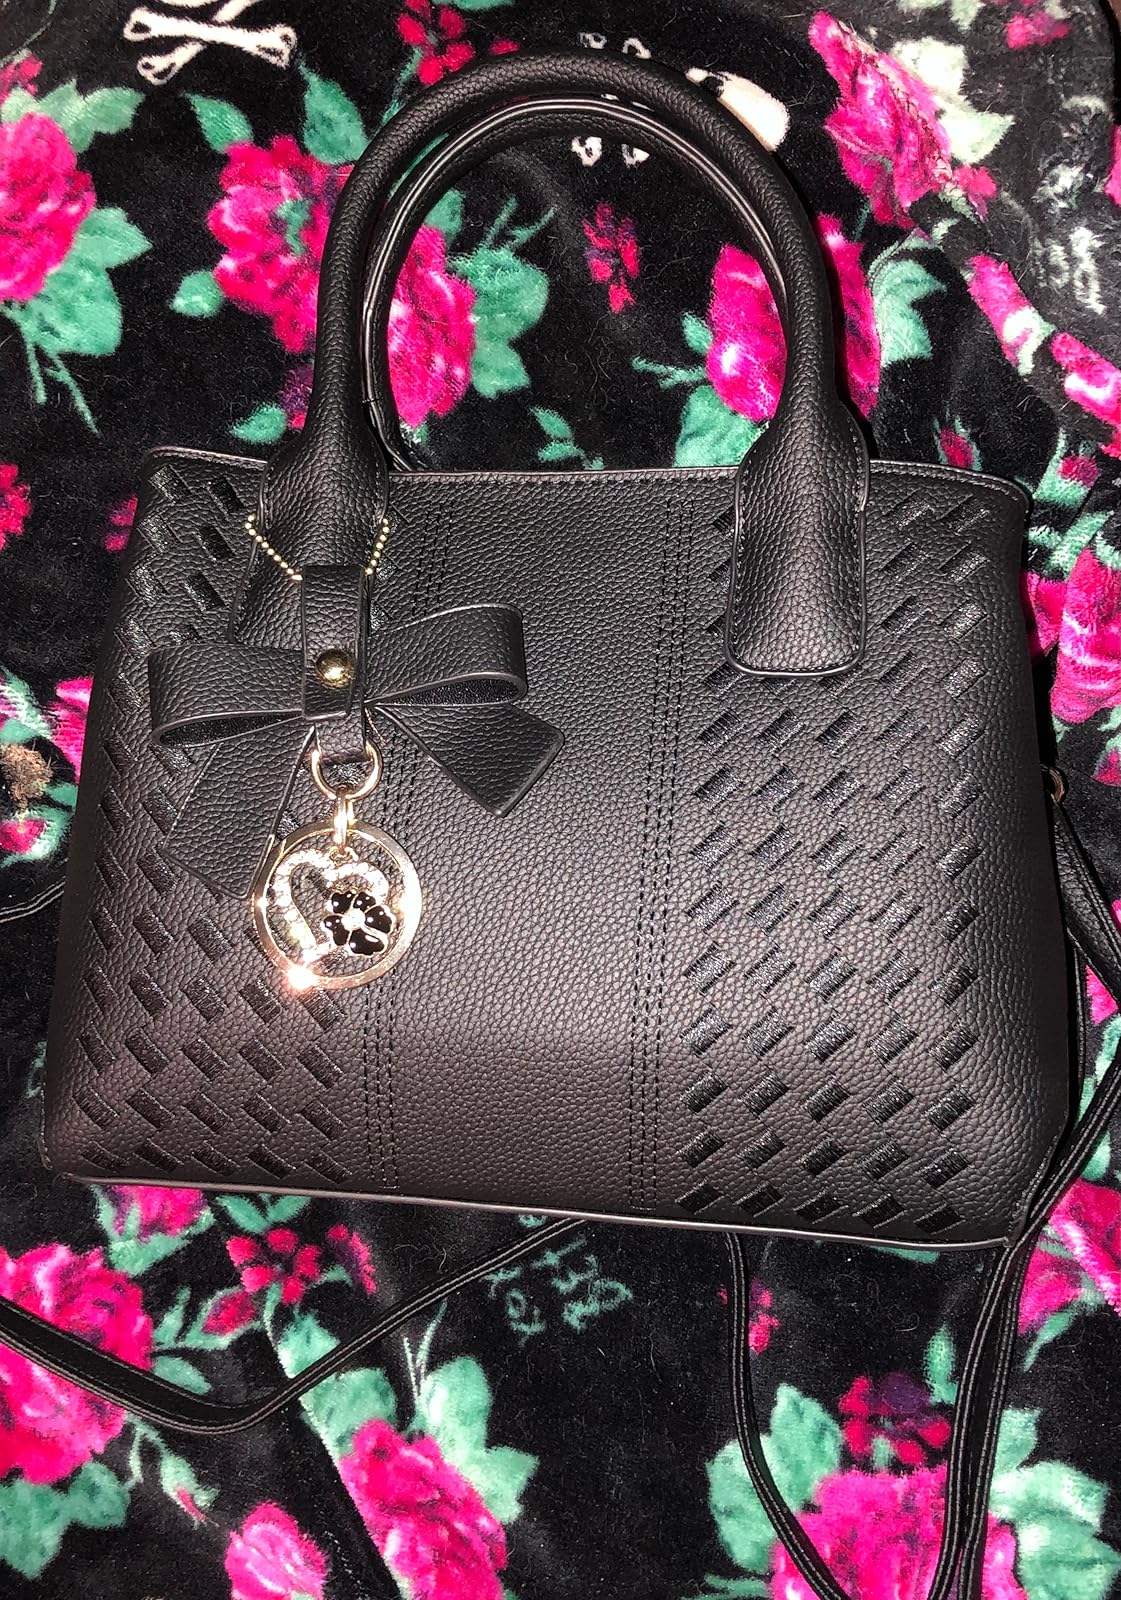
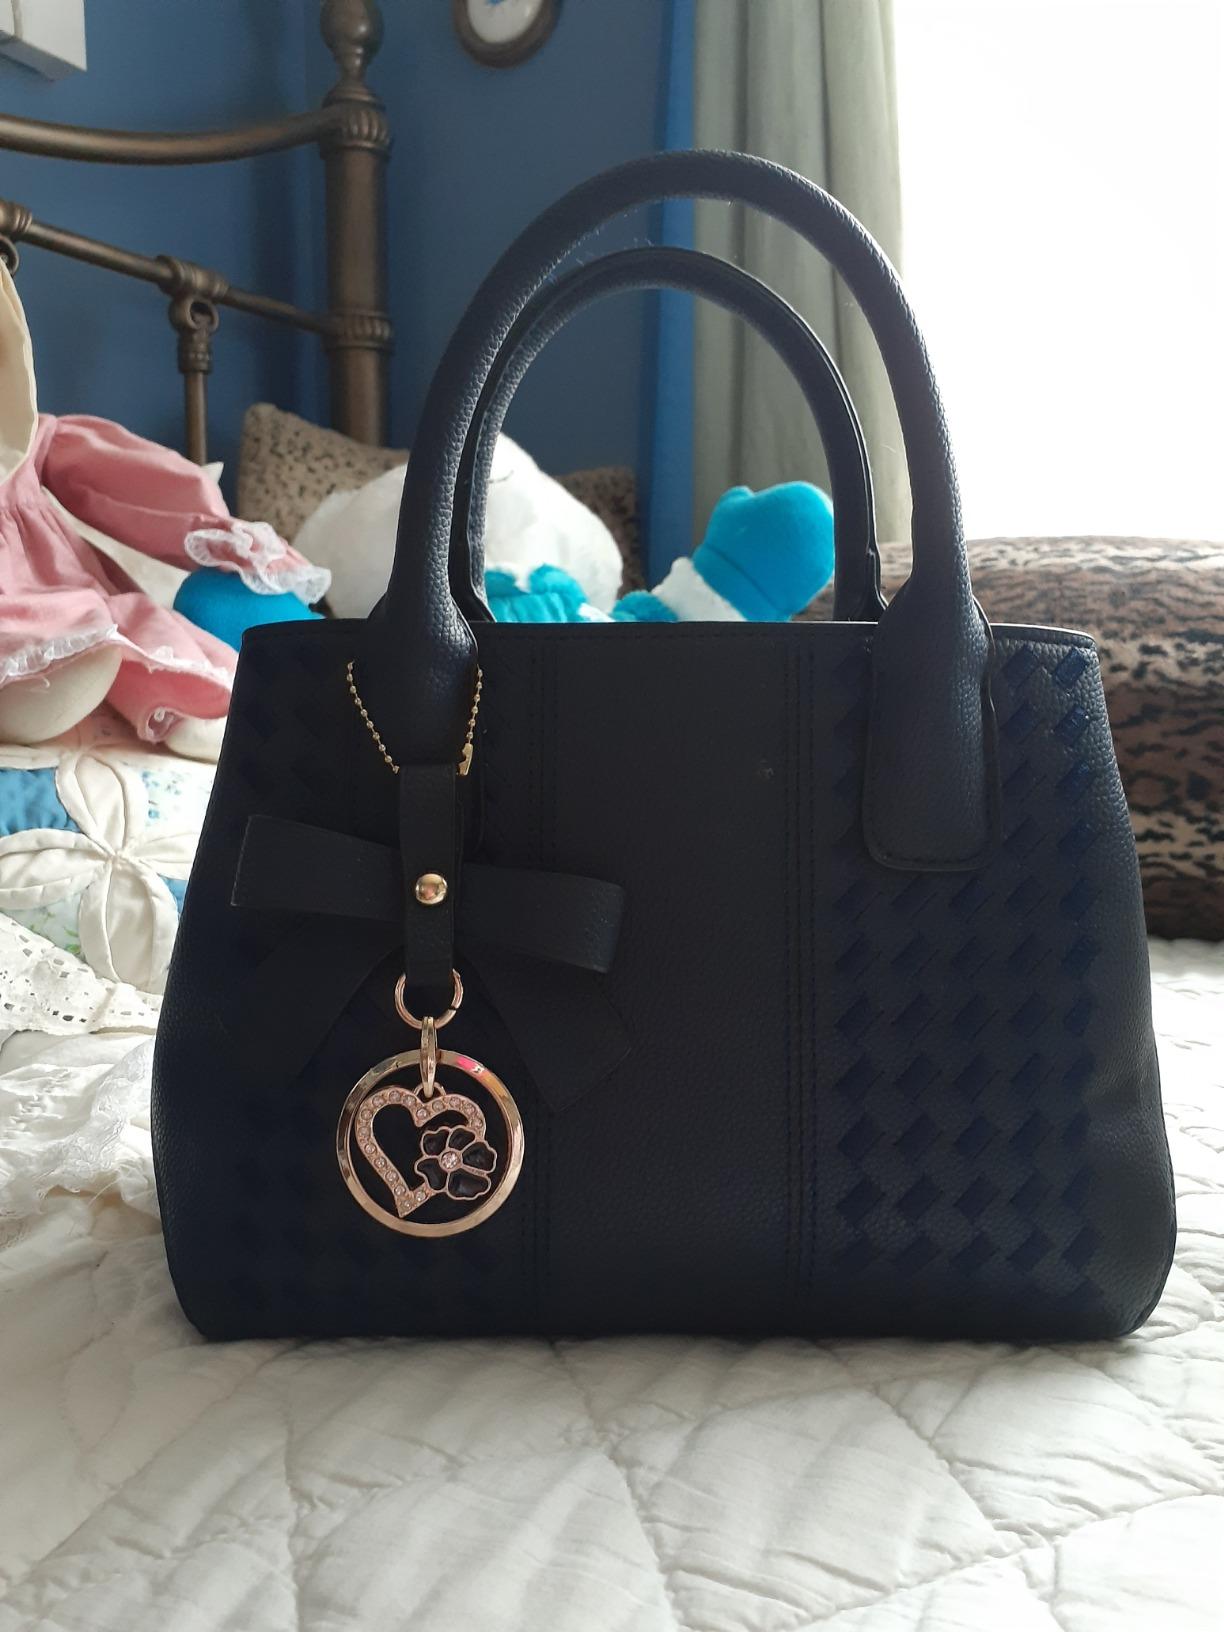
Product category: accessories_handbag
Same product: yes